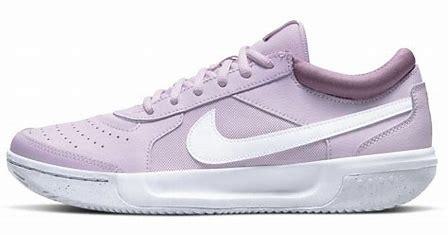
Brand: Nike
Model: Court Zoom Lite 3